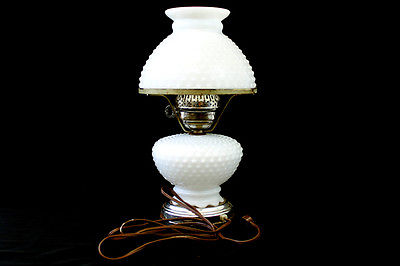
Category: lamp